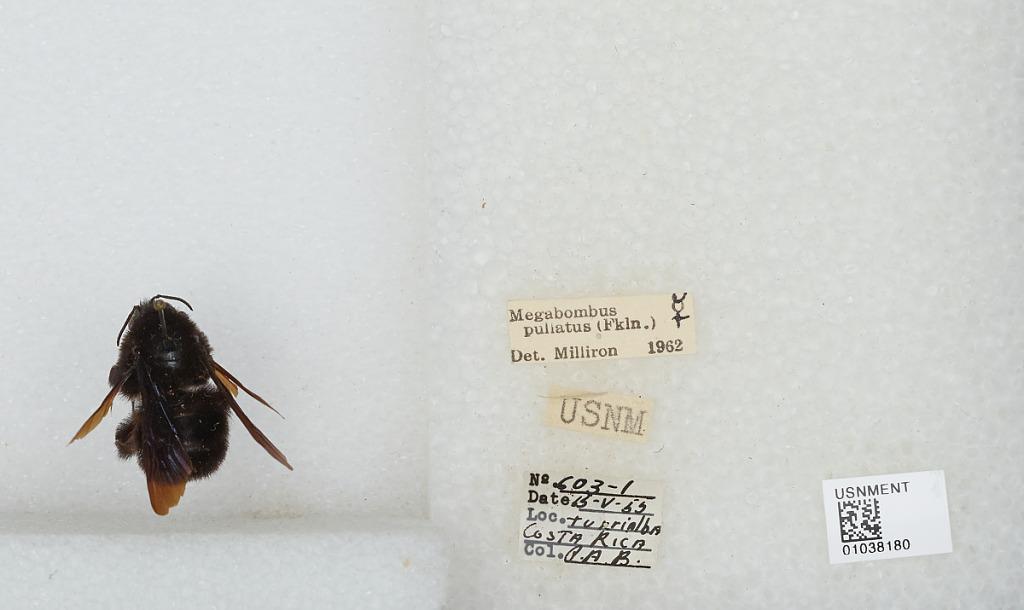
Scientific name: Bombus (Megabombus) pullatus Franklin
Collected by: P. B.
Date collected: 1955-5-15
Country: Costa Rica
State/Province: Cartago
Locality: Turrialba